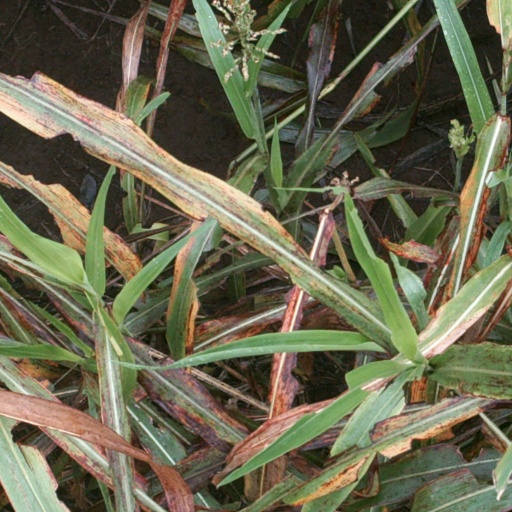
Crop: sorghum